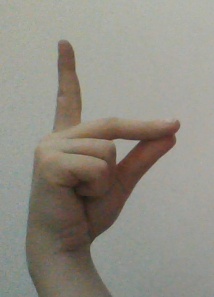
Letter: ta